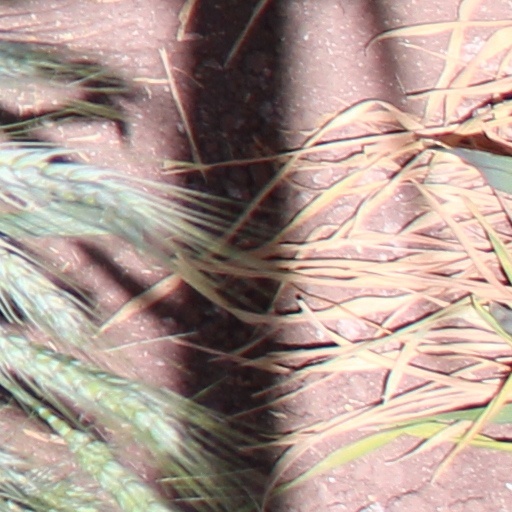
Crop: wheat